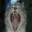
Label: cat